Jim Gottfridsson

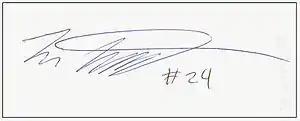
Jim Gottfridsson's autograph, 2013

Jim Gottfridsson (born 2 September 1992) is a Swedish handball player for OTP Bank-Pick Szeged and the Swedish national team.